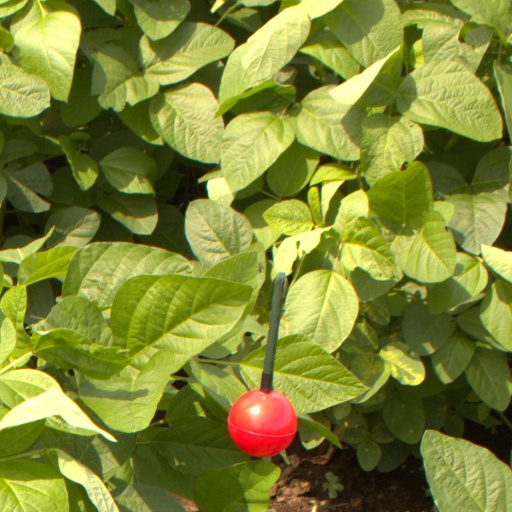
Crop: soybean